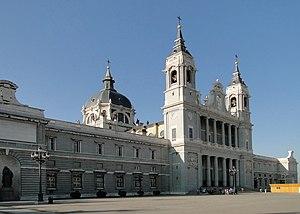
Cathédrale de l'Almudena de Madrid, Espagne